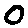
Label: 0